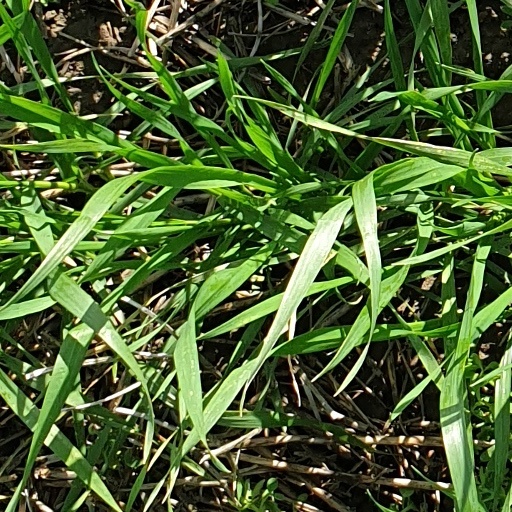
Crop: wheat